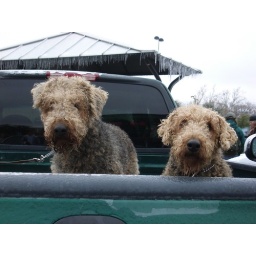
cute little (big) puppies in the parking lot.